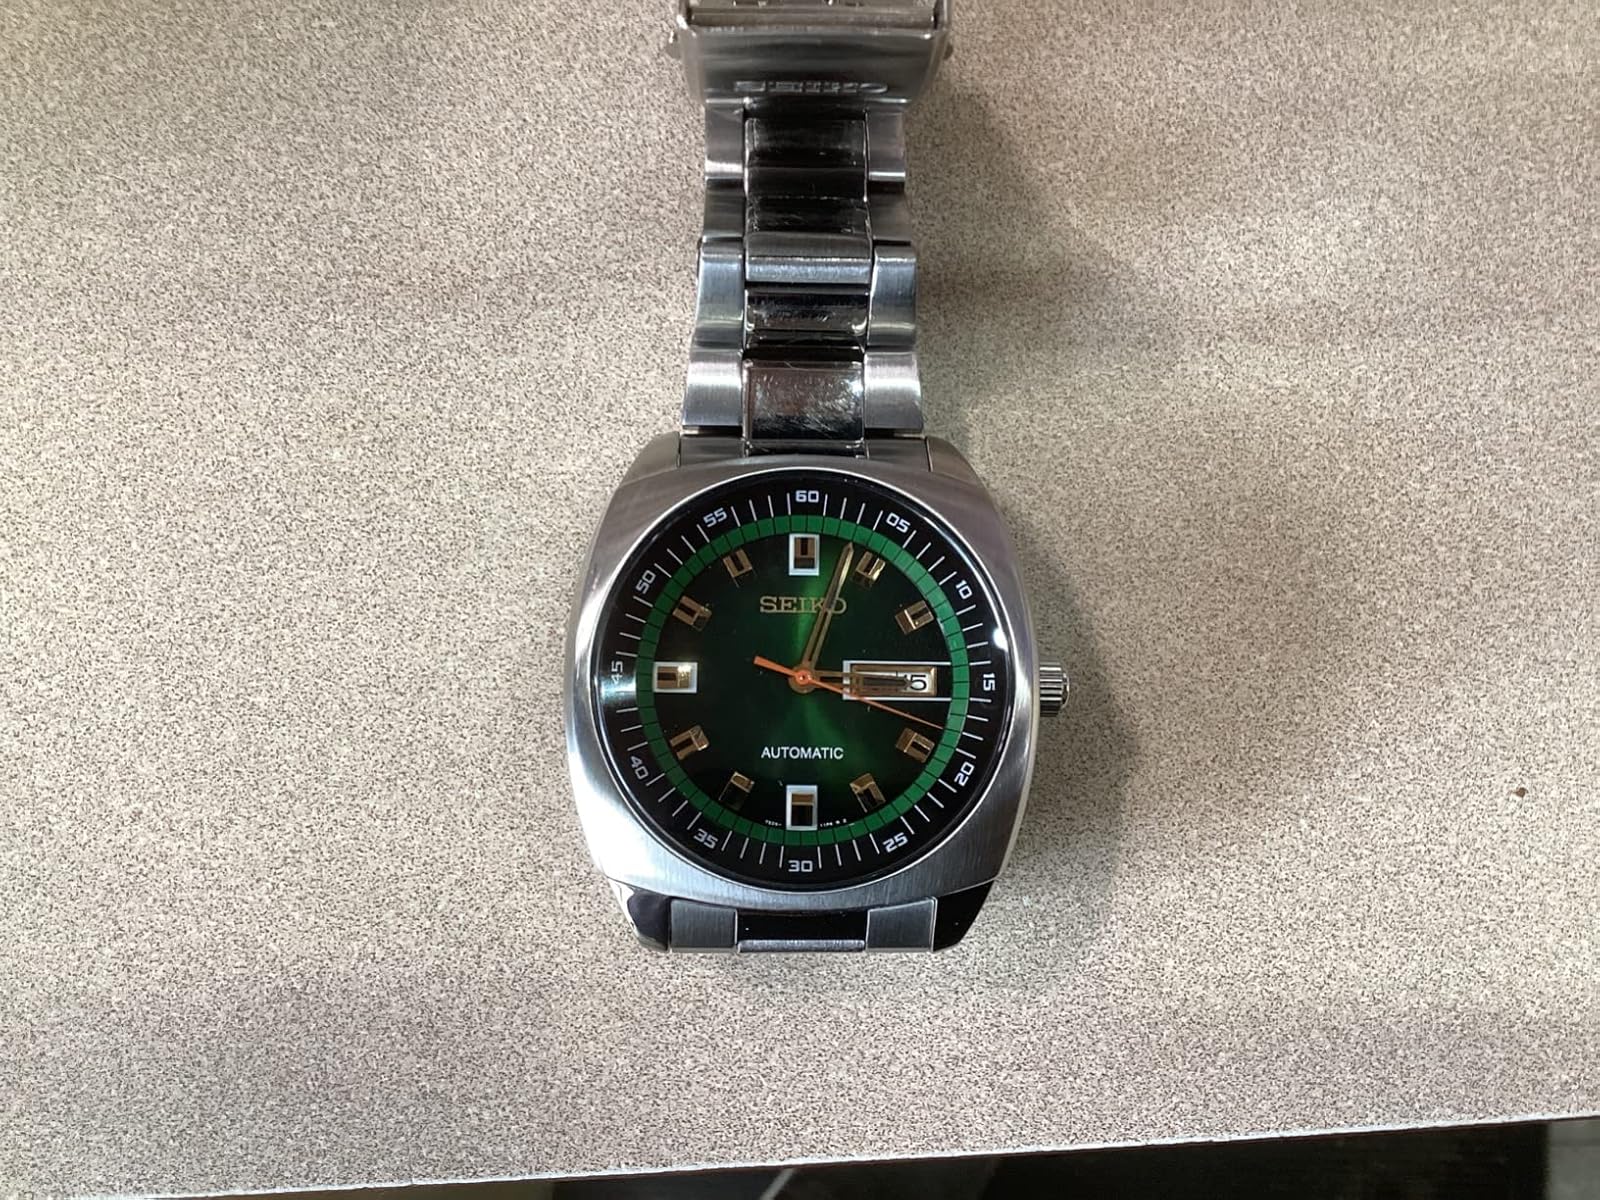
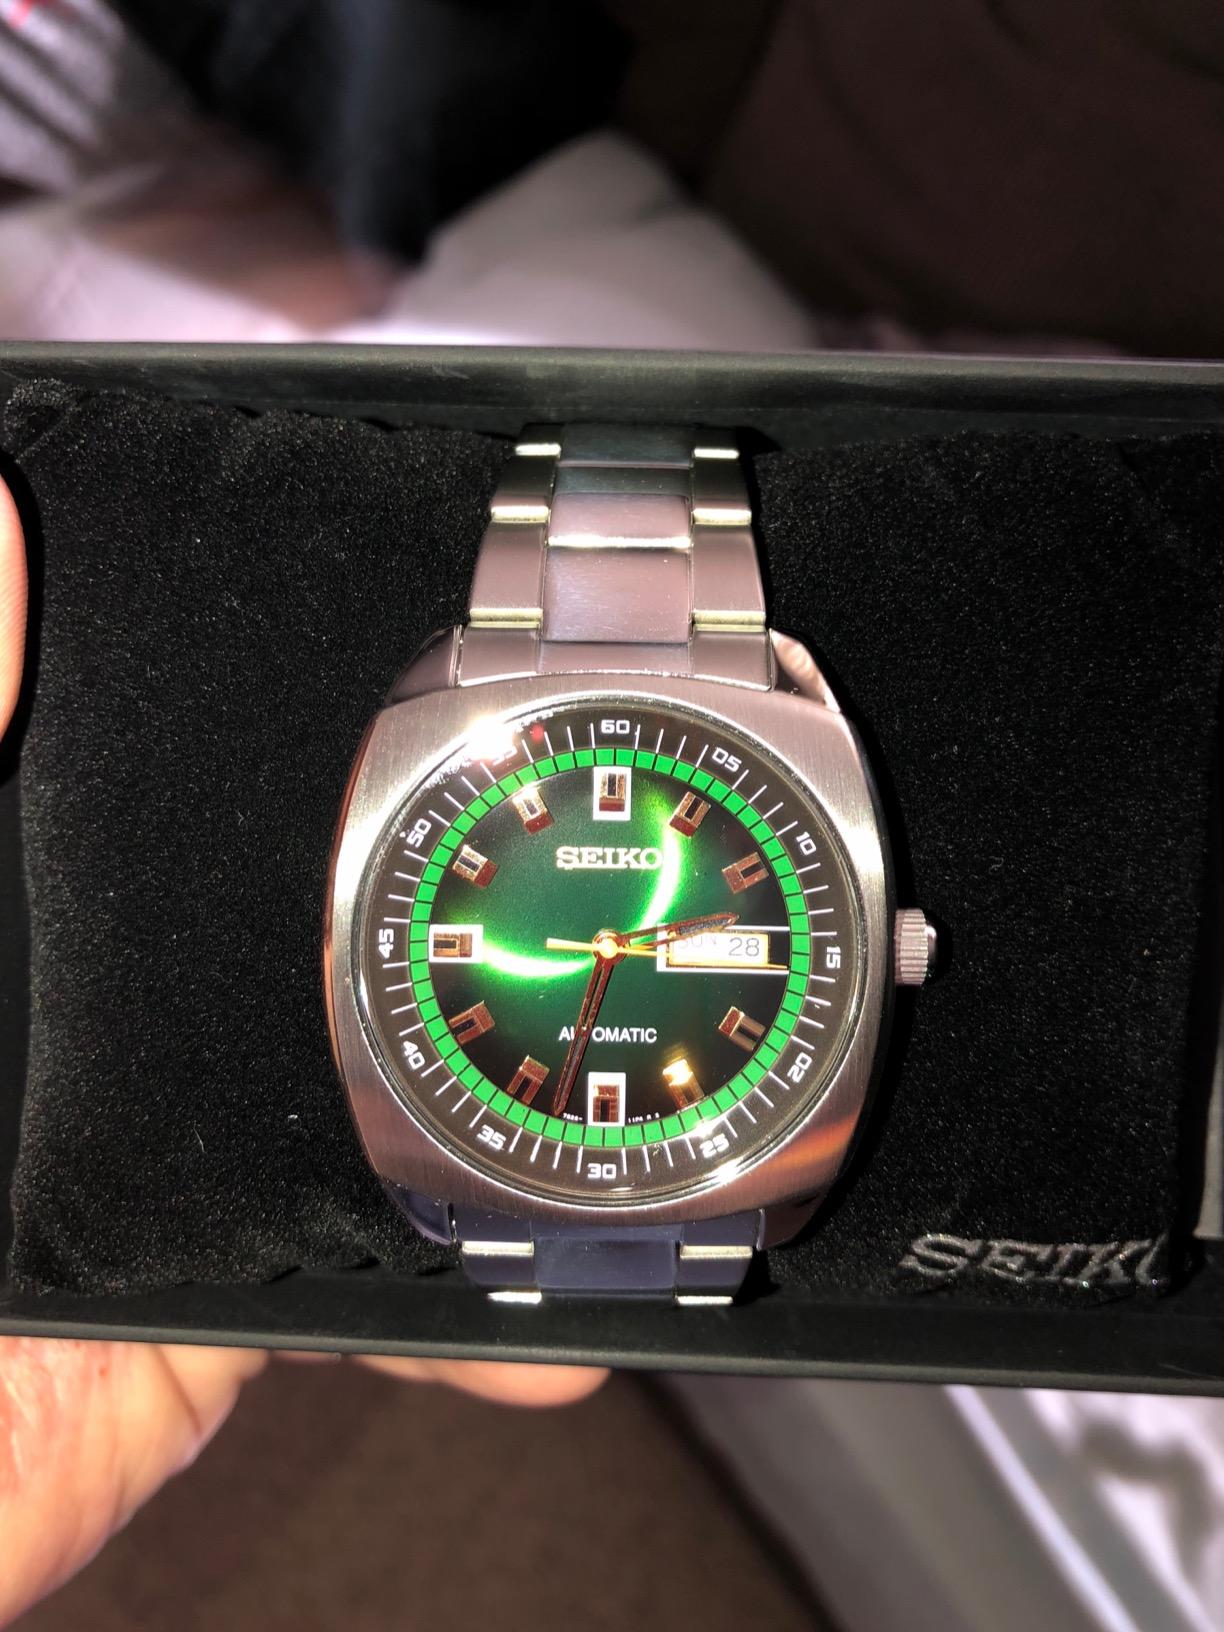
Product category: accessories_watch
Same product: yes